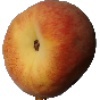
Label: Peach 1